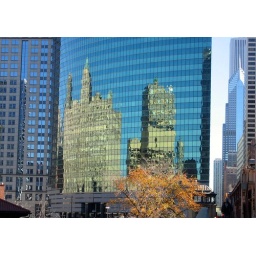
The Merchandise Mart building in Chicago is seen through the reflections of an adjoining glass building.